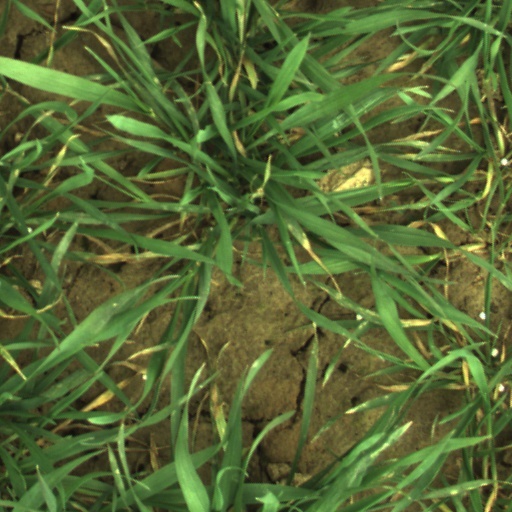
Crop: wheat